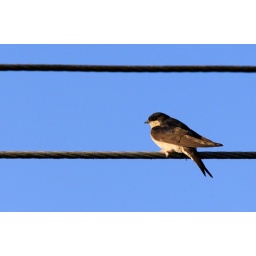
Little dreamer in front of my kitchen window